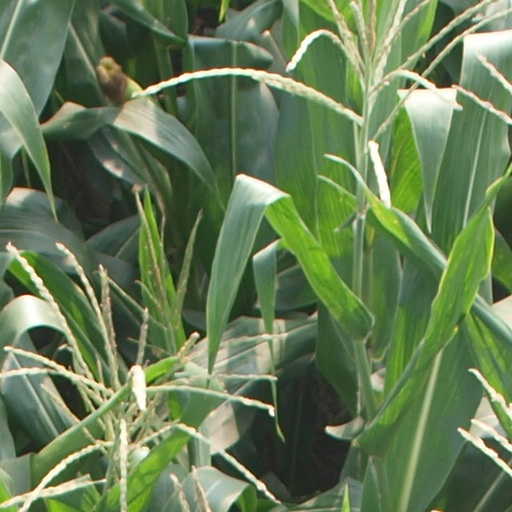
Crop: maize; corn